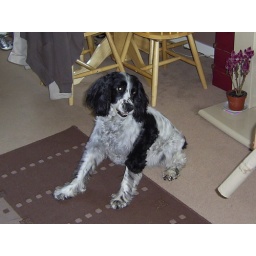
Playing in the house with the inside of a kitchen roll